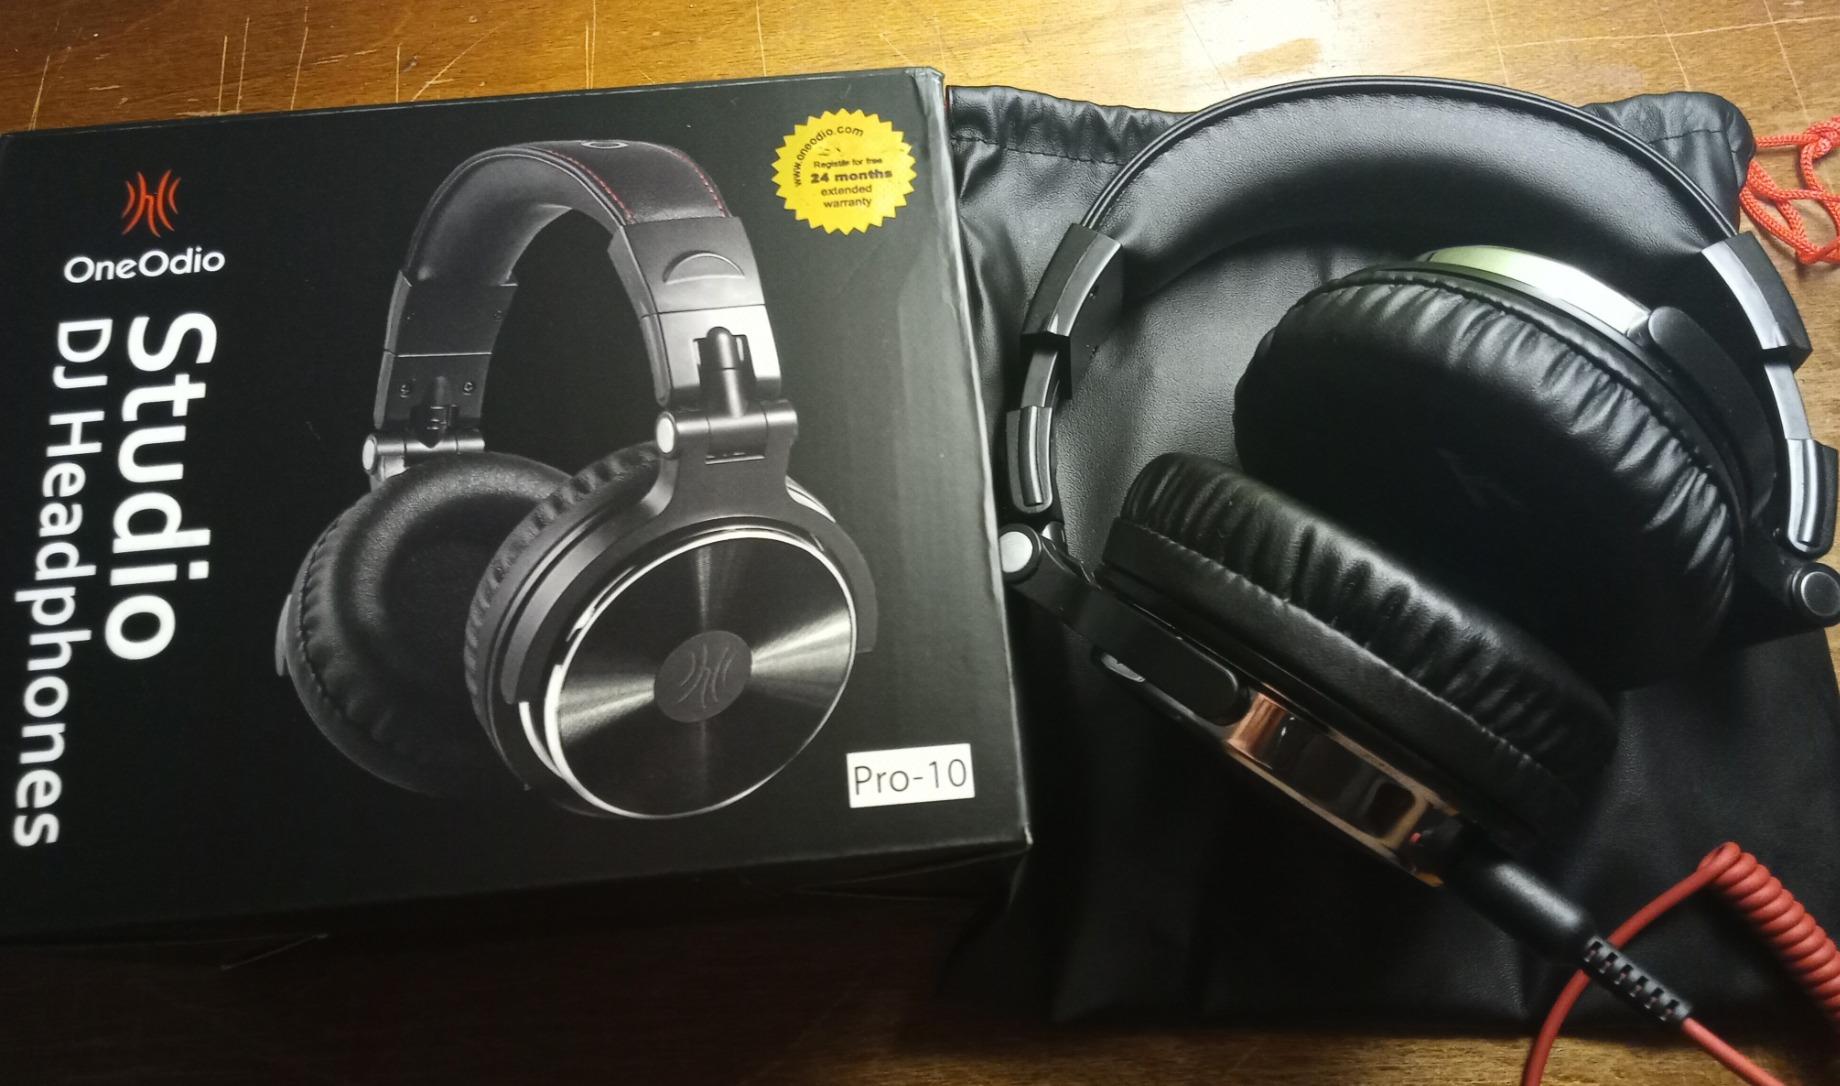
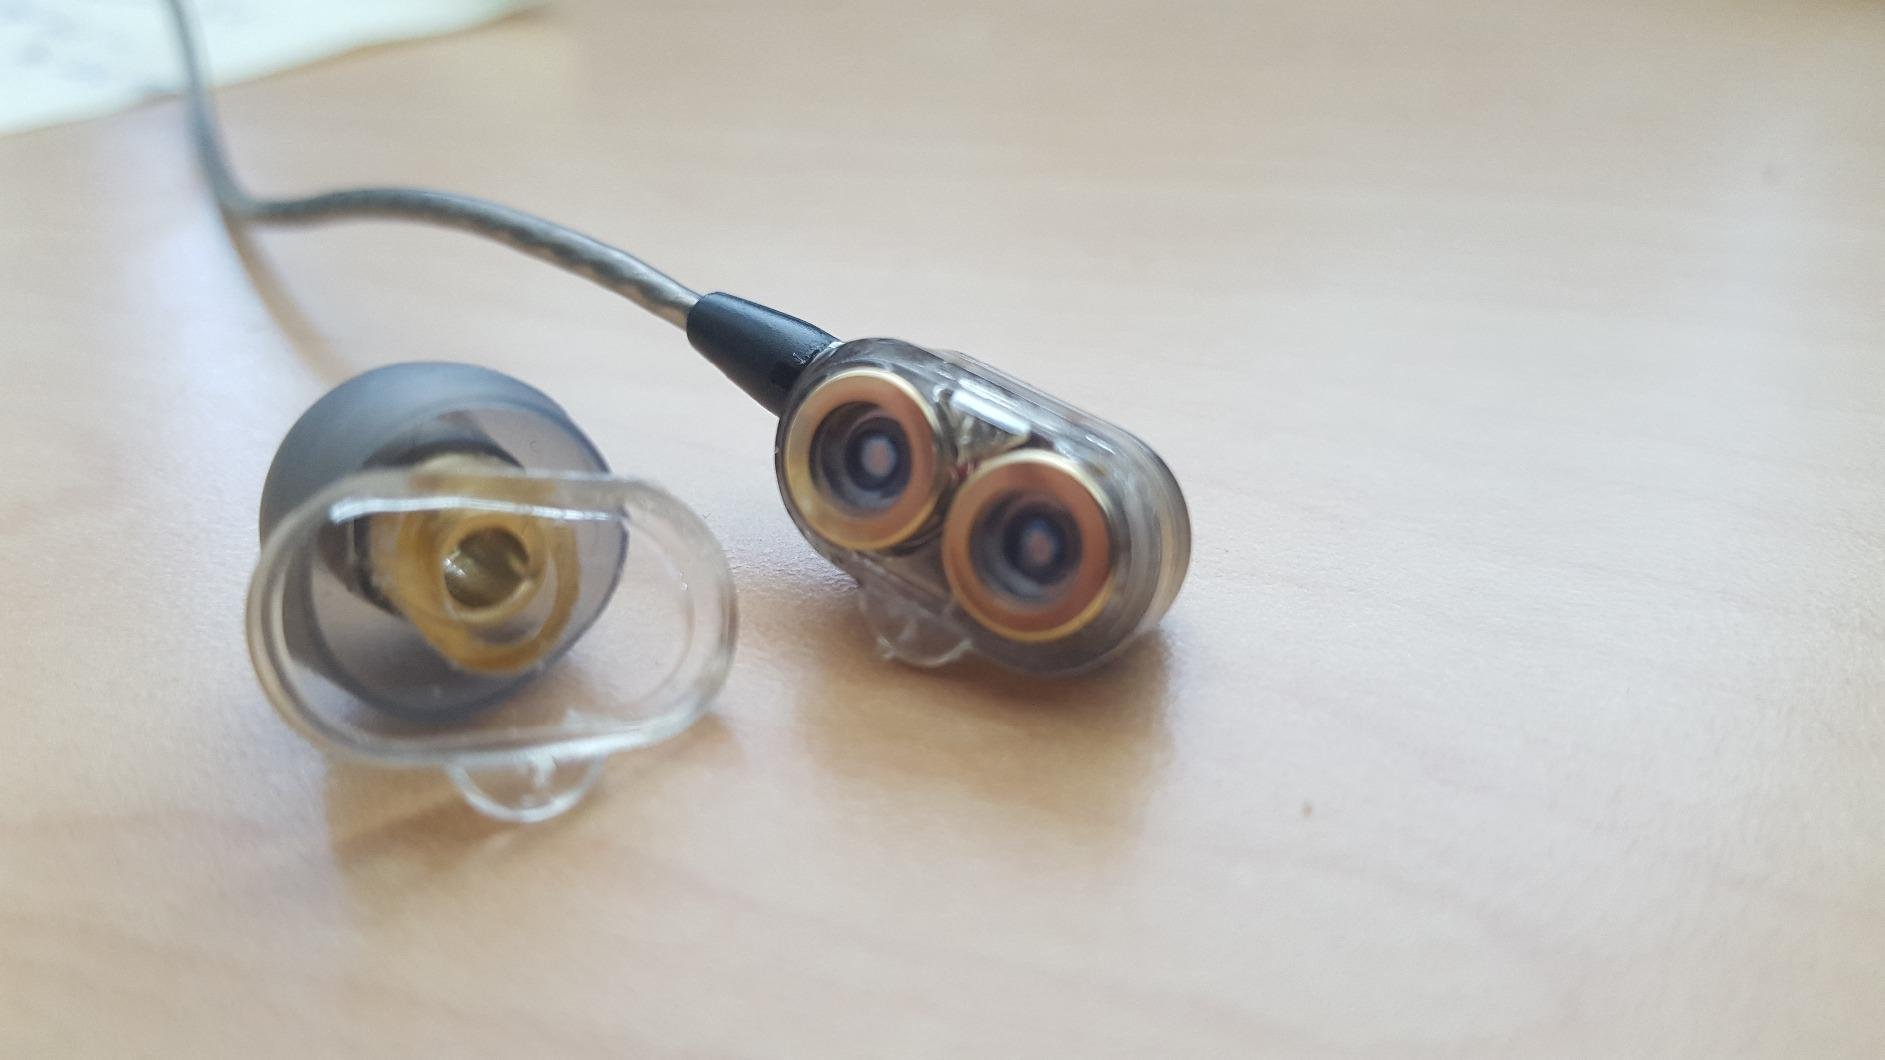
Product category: headphones
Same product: no